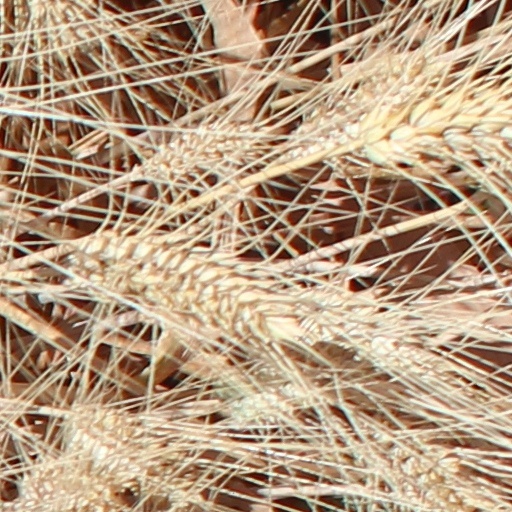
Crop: wheat